Lagoa do Rabil

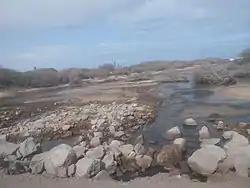
Ribeira do Rabil

The Lagoa do Rabil (Rabil lagoon) is a wetland site in the Cape Verde archipelago, on the island of Boa Vista. It has been recognised as a wetland of international importance by designation under the Ramsar Convention since 2005. The site lies at the mouth of the seasonally flowing Ribeira do Rabil, near the town of Rabil on the west coast of Boa Vista. The site comprises the river mouth, the associated lagoon, the surrounding dunes system and its vegetation dominated by "Tamarix", "Cyperus", "Zygophyllum" and "Euphorbia" species. The site supports a population of Iago sparrows and several species of waders, including Eurasian spoonbill. The endemic lizards "Hemidactylus bouvieri" and "Chioninia stangeri" are present.